Ozjasz Thon

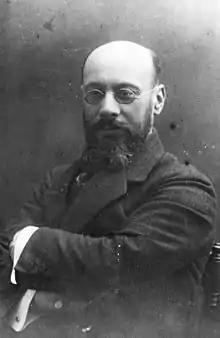
Ozjasz Thon.

Abraham Ozjasz Thon (also Yehoshua Thon; 13 February 1870 – 11 November 1936) was a rabbi, early Zionist, and leader of the Jewish community in Poland.